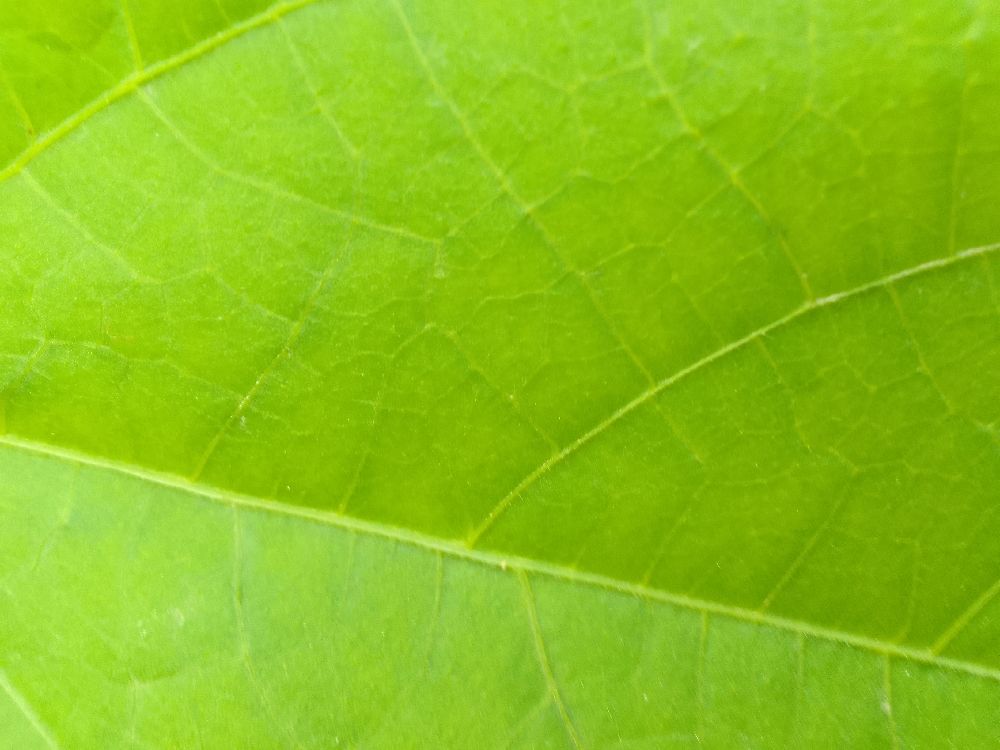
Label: healthy